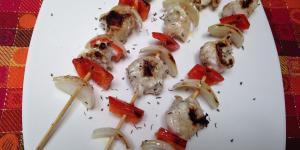
brochetas de rape a la parrilla